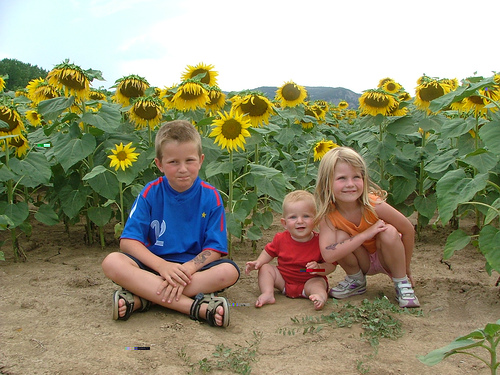
Flower: sunflower